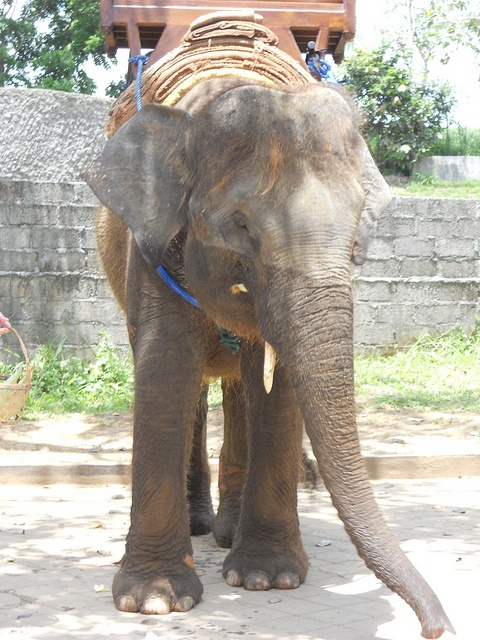
An elephant front view standing with padding and a box on its back.
An elephant with a carrier on its back walking on cement.
A large elephant standing near a stone wall.
There is only one elephant left outside.
An elephant standing on top of a dirt and grass field.